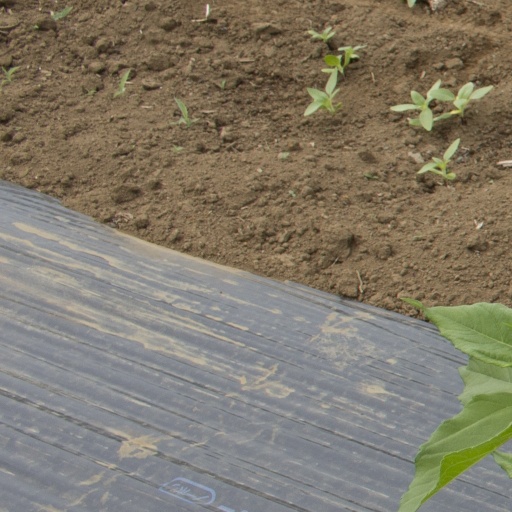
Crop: Jerusalem artichoke